Church of Nossa Senhora do Rosário dos Pretos, Salvador

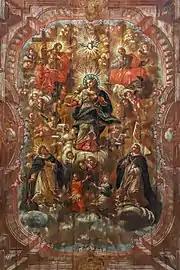
Ceiling painting of the nave

Slaves and freeman, like the Portuguese, organized themselves into brotherhoods, confraternities, or mutual aid societies, known as "irmandades" or "confrarias". Afro-Brazilian brotherhoods began to congregate at the side altars of parish and other churches; the brotherhood in Salvador was known, formally, as the "Irmandade de Nossa Senhora do Rósario dos Homens Pretos de Pelourinho". Slaves and freedman worshiped at a side altar of Our Lady of the Rosary in the Basilica of the Immaculate Conception, Salvador from the beginning of the seventeenth century.